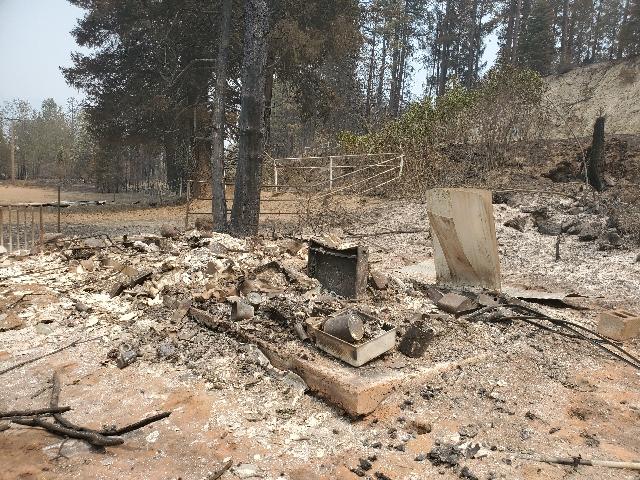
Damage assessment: destroyed